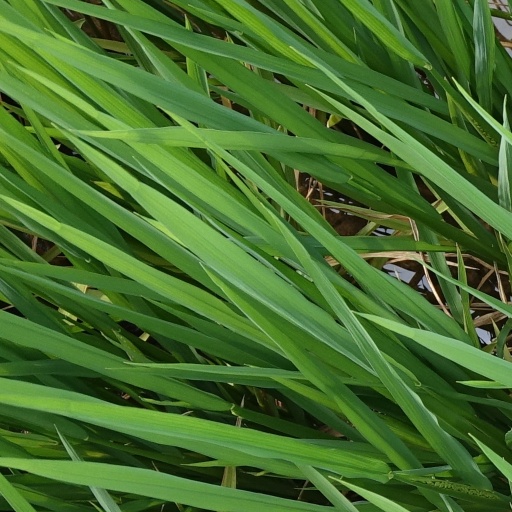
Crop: rice